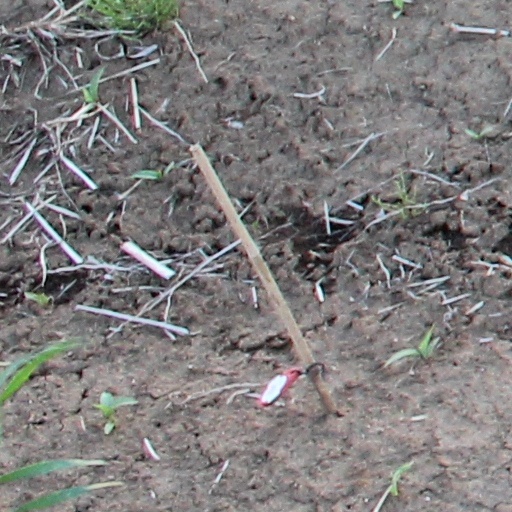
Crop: wheat